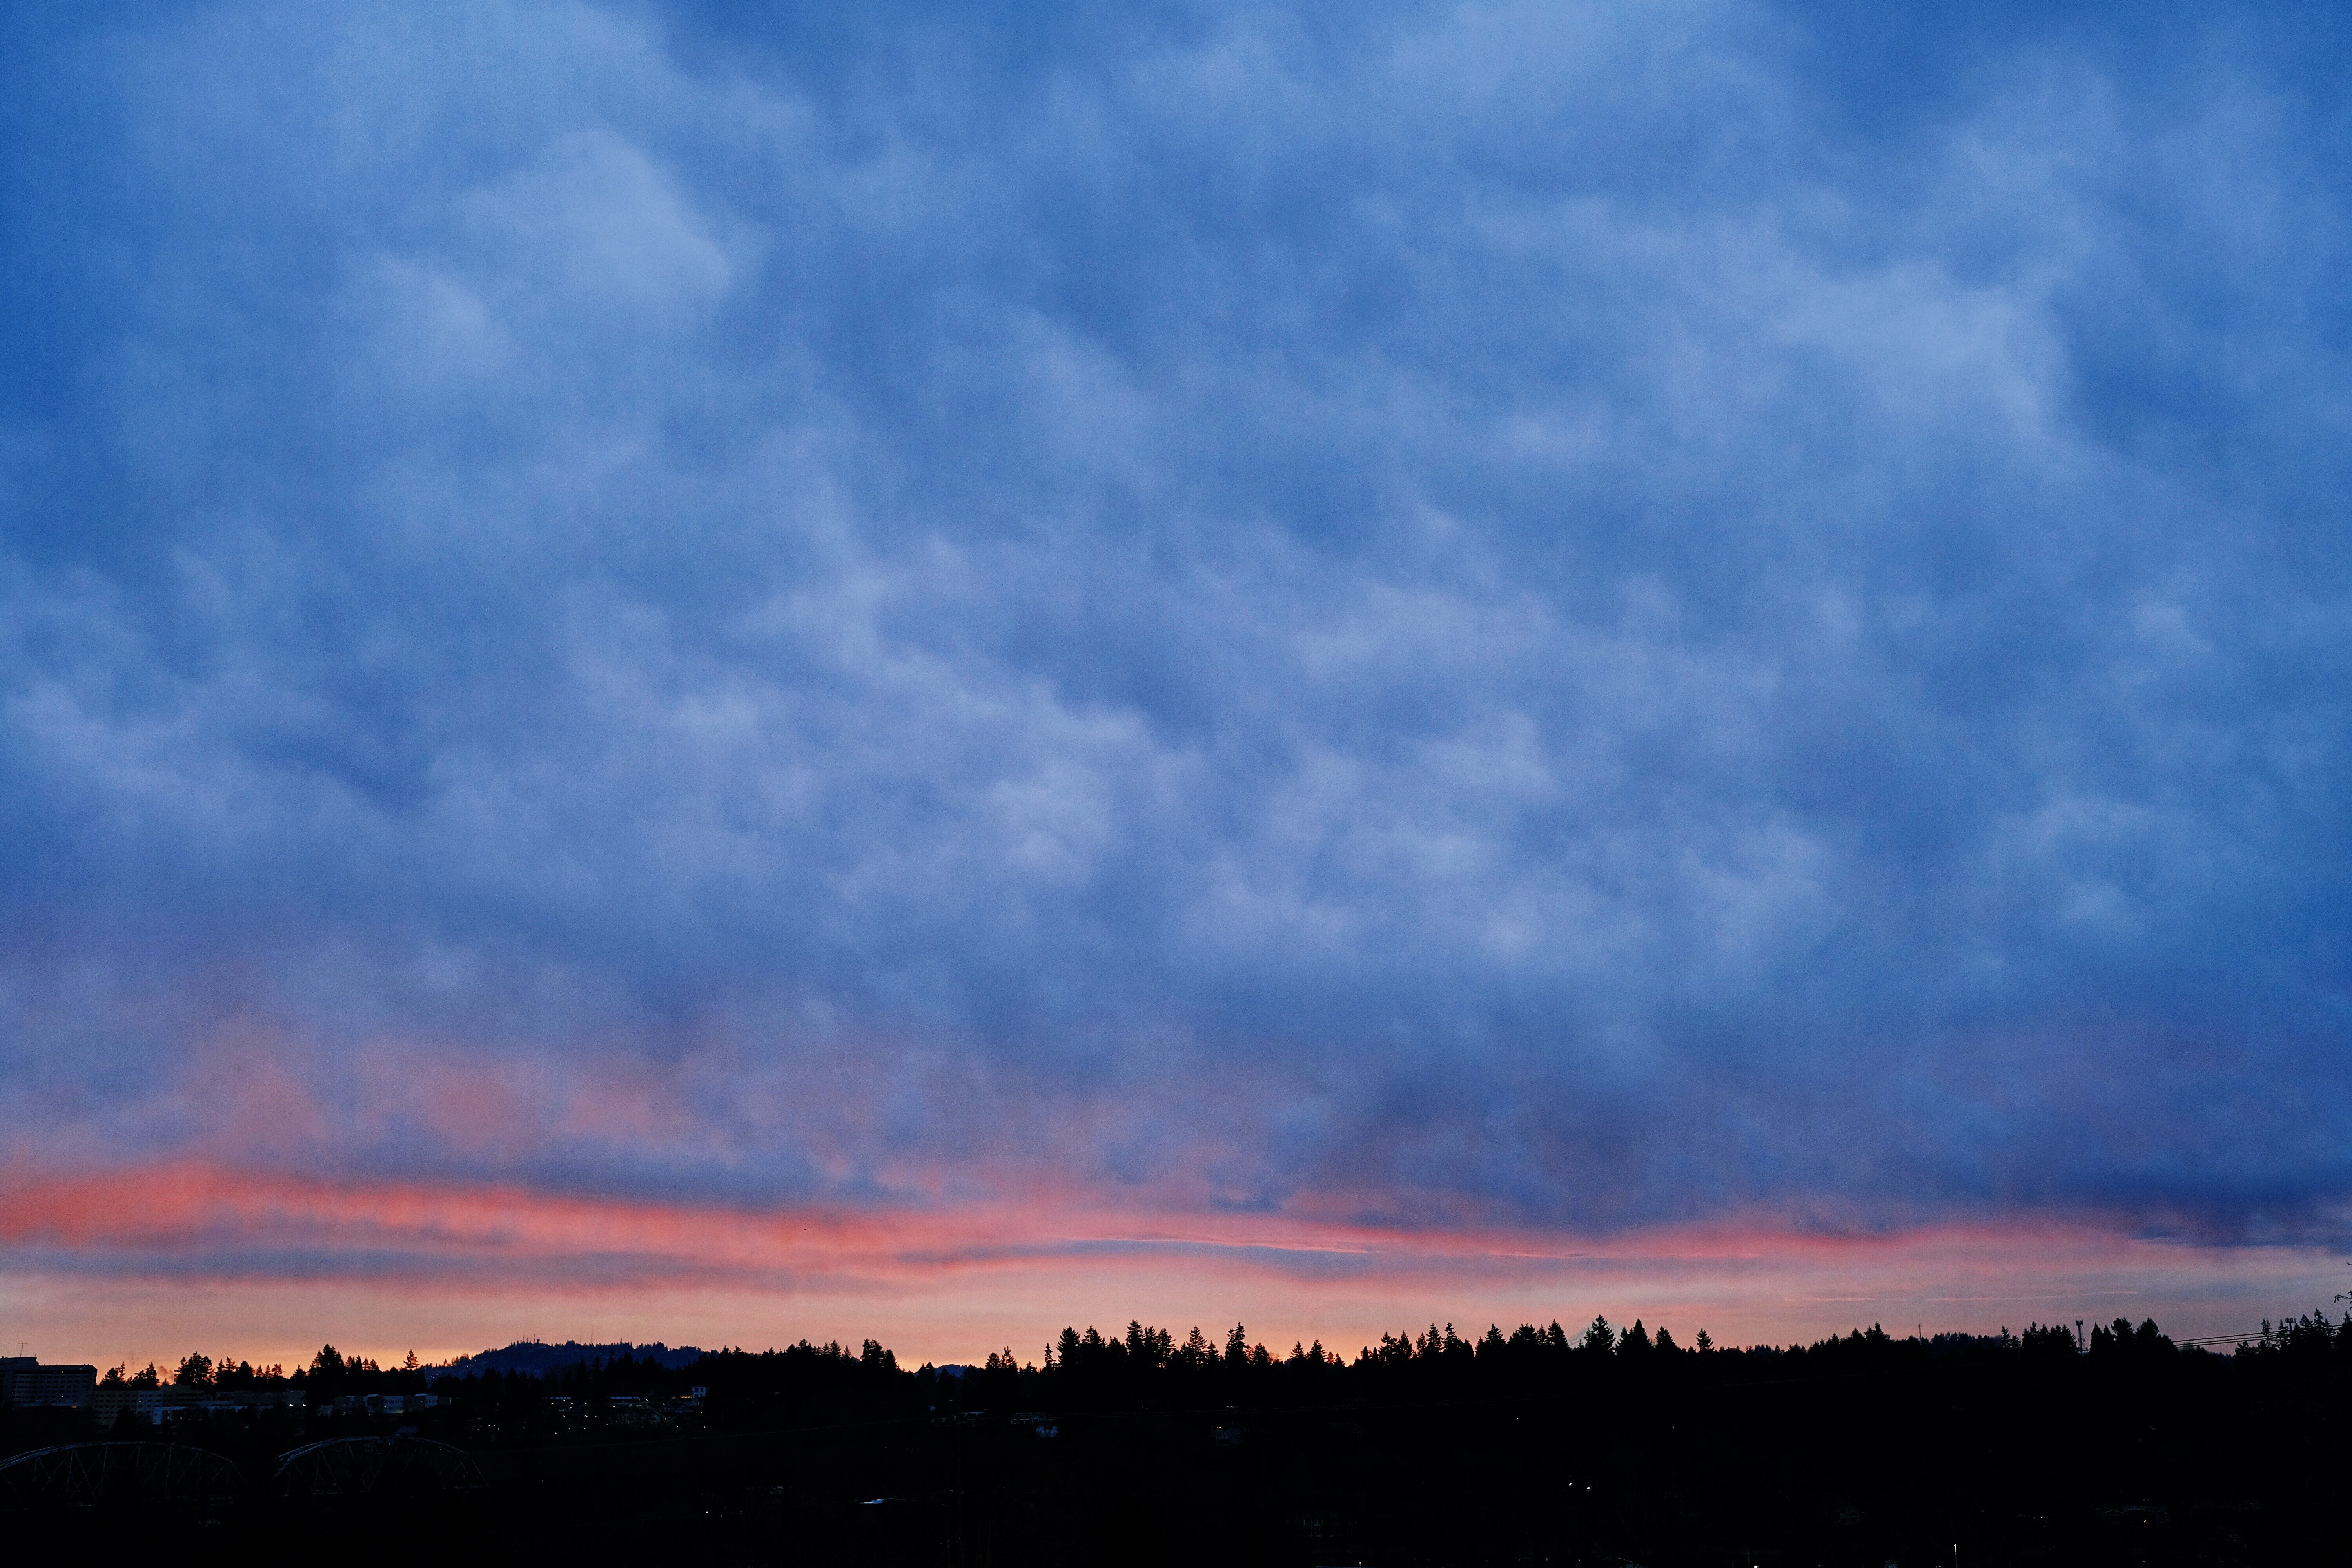
horizon, mountain, cloud, sky, sunrise, sunset, morning, dawn, atmosphere, dusk, evening, cumulus, afterglow, meteorological phenomenon